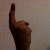
The image shows a hand gesture representing the number 1 in Indian Sign Language.